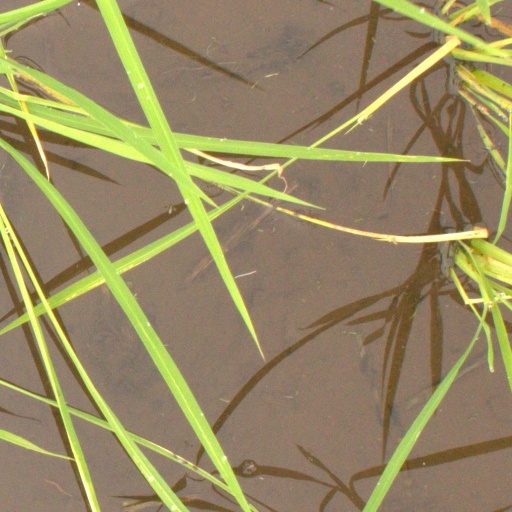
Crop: rice